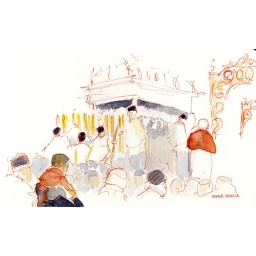
People gives candles and money to the guys in the car